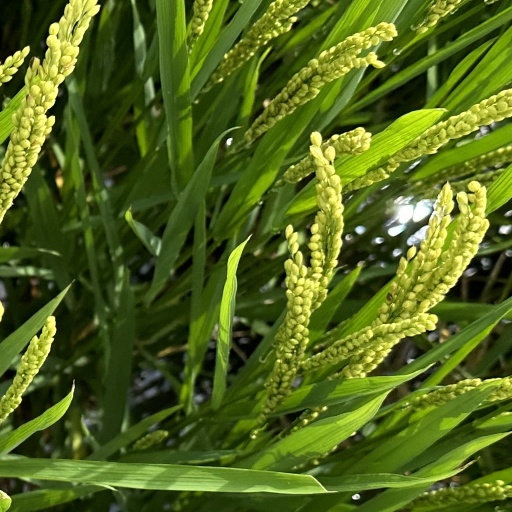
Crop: rice